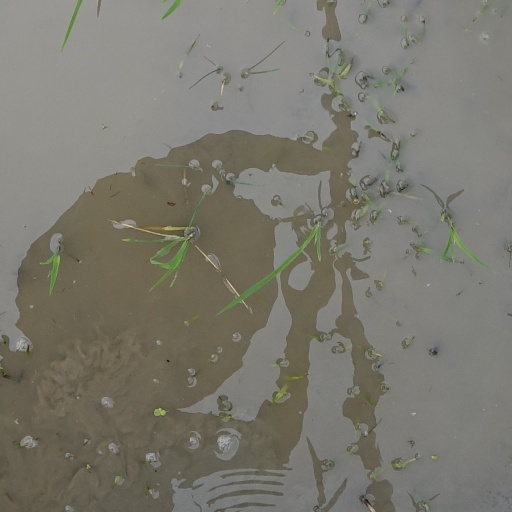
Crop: rice